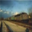
Label: train